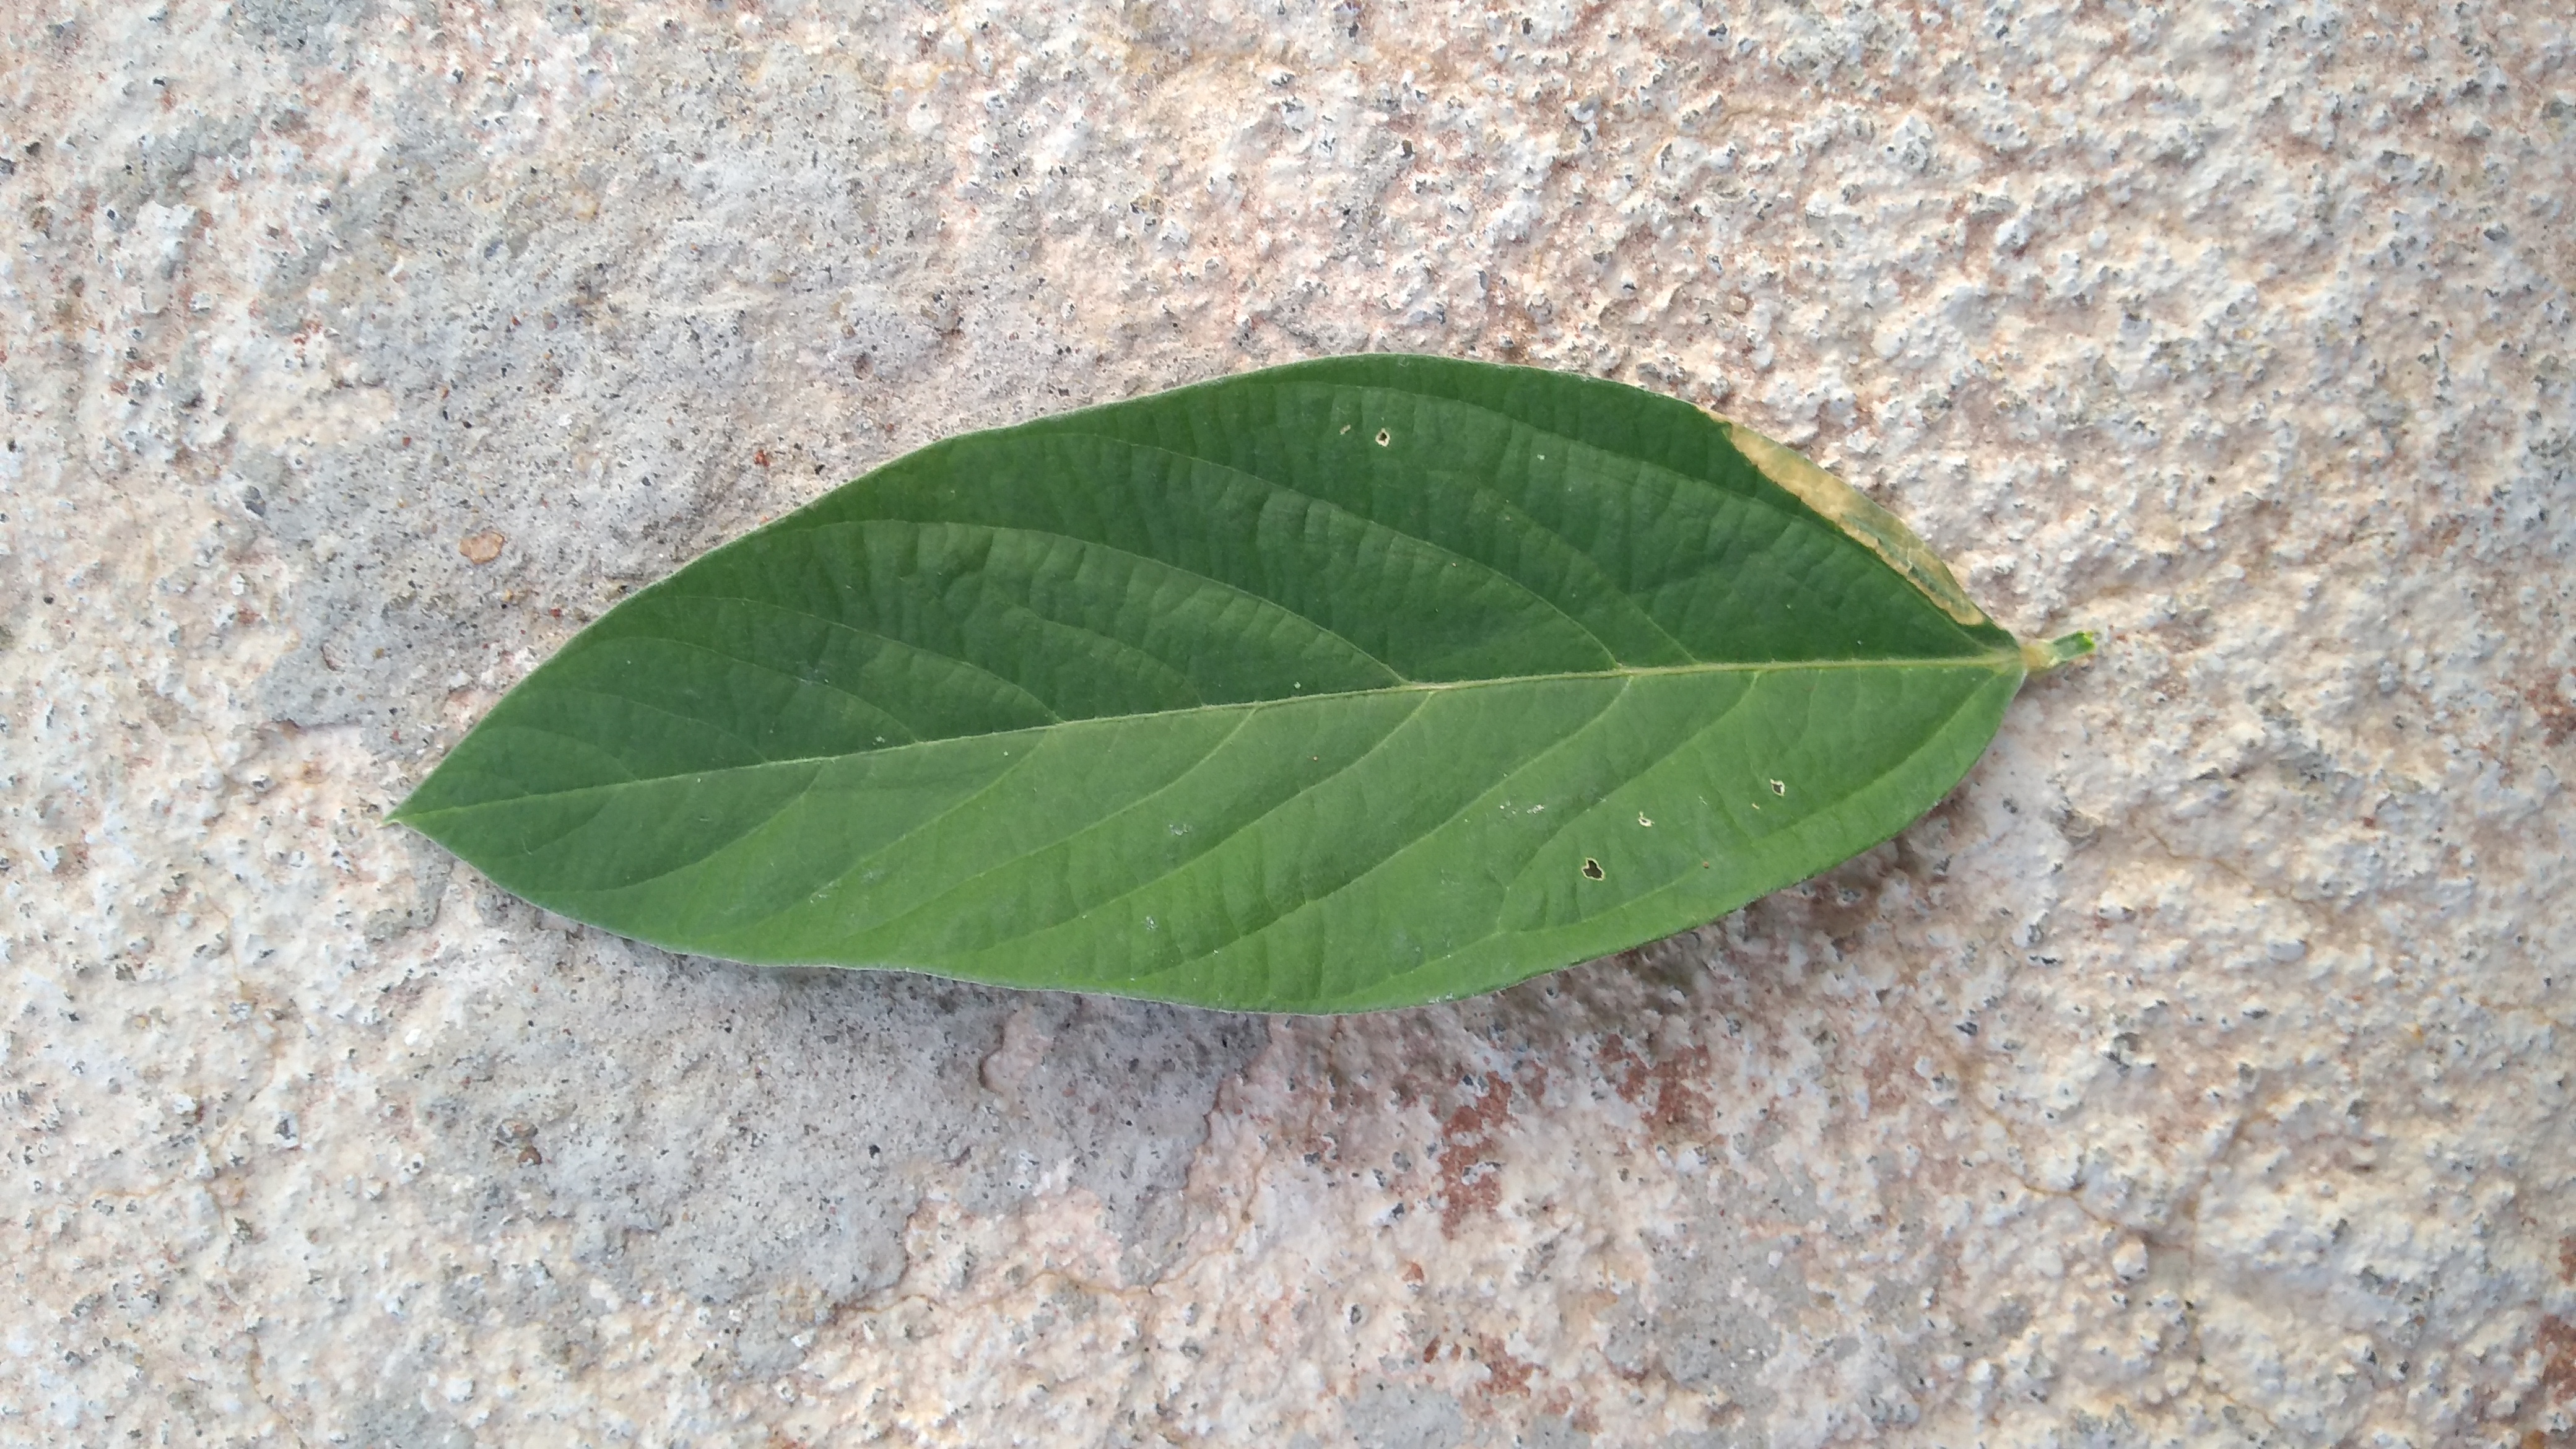
Plant: Pea